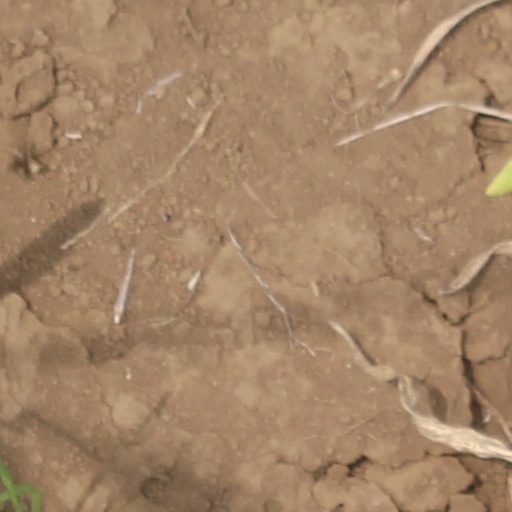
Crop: wheat